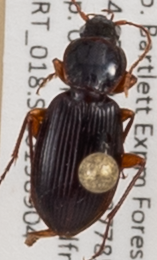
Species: Synuchus impunctatus
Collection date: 2019-09-04
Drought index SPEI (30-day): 0.27
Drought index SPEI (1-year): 0.966
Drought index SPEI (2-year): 0.732